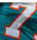
Number: 7